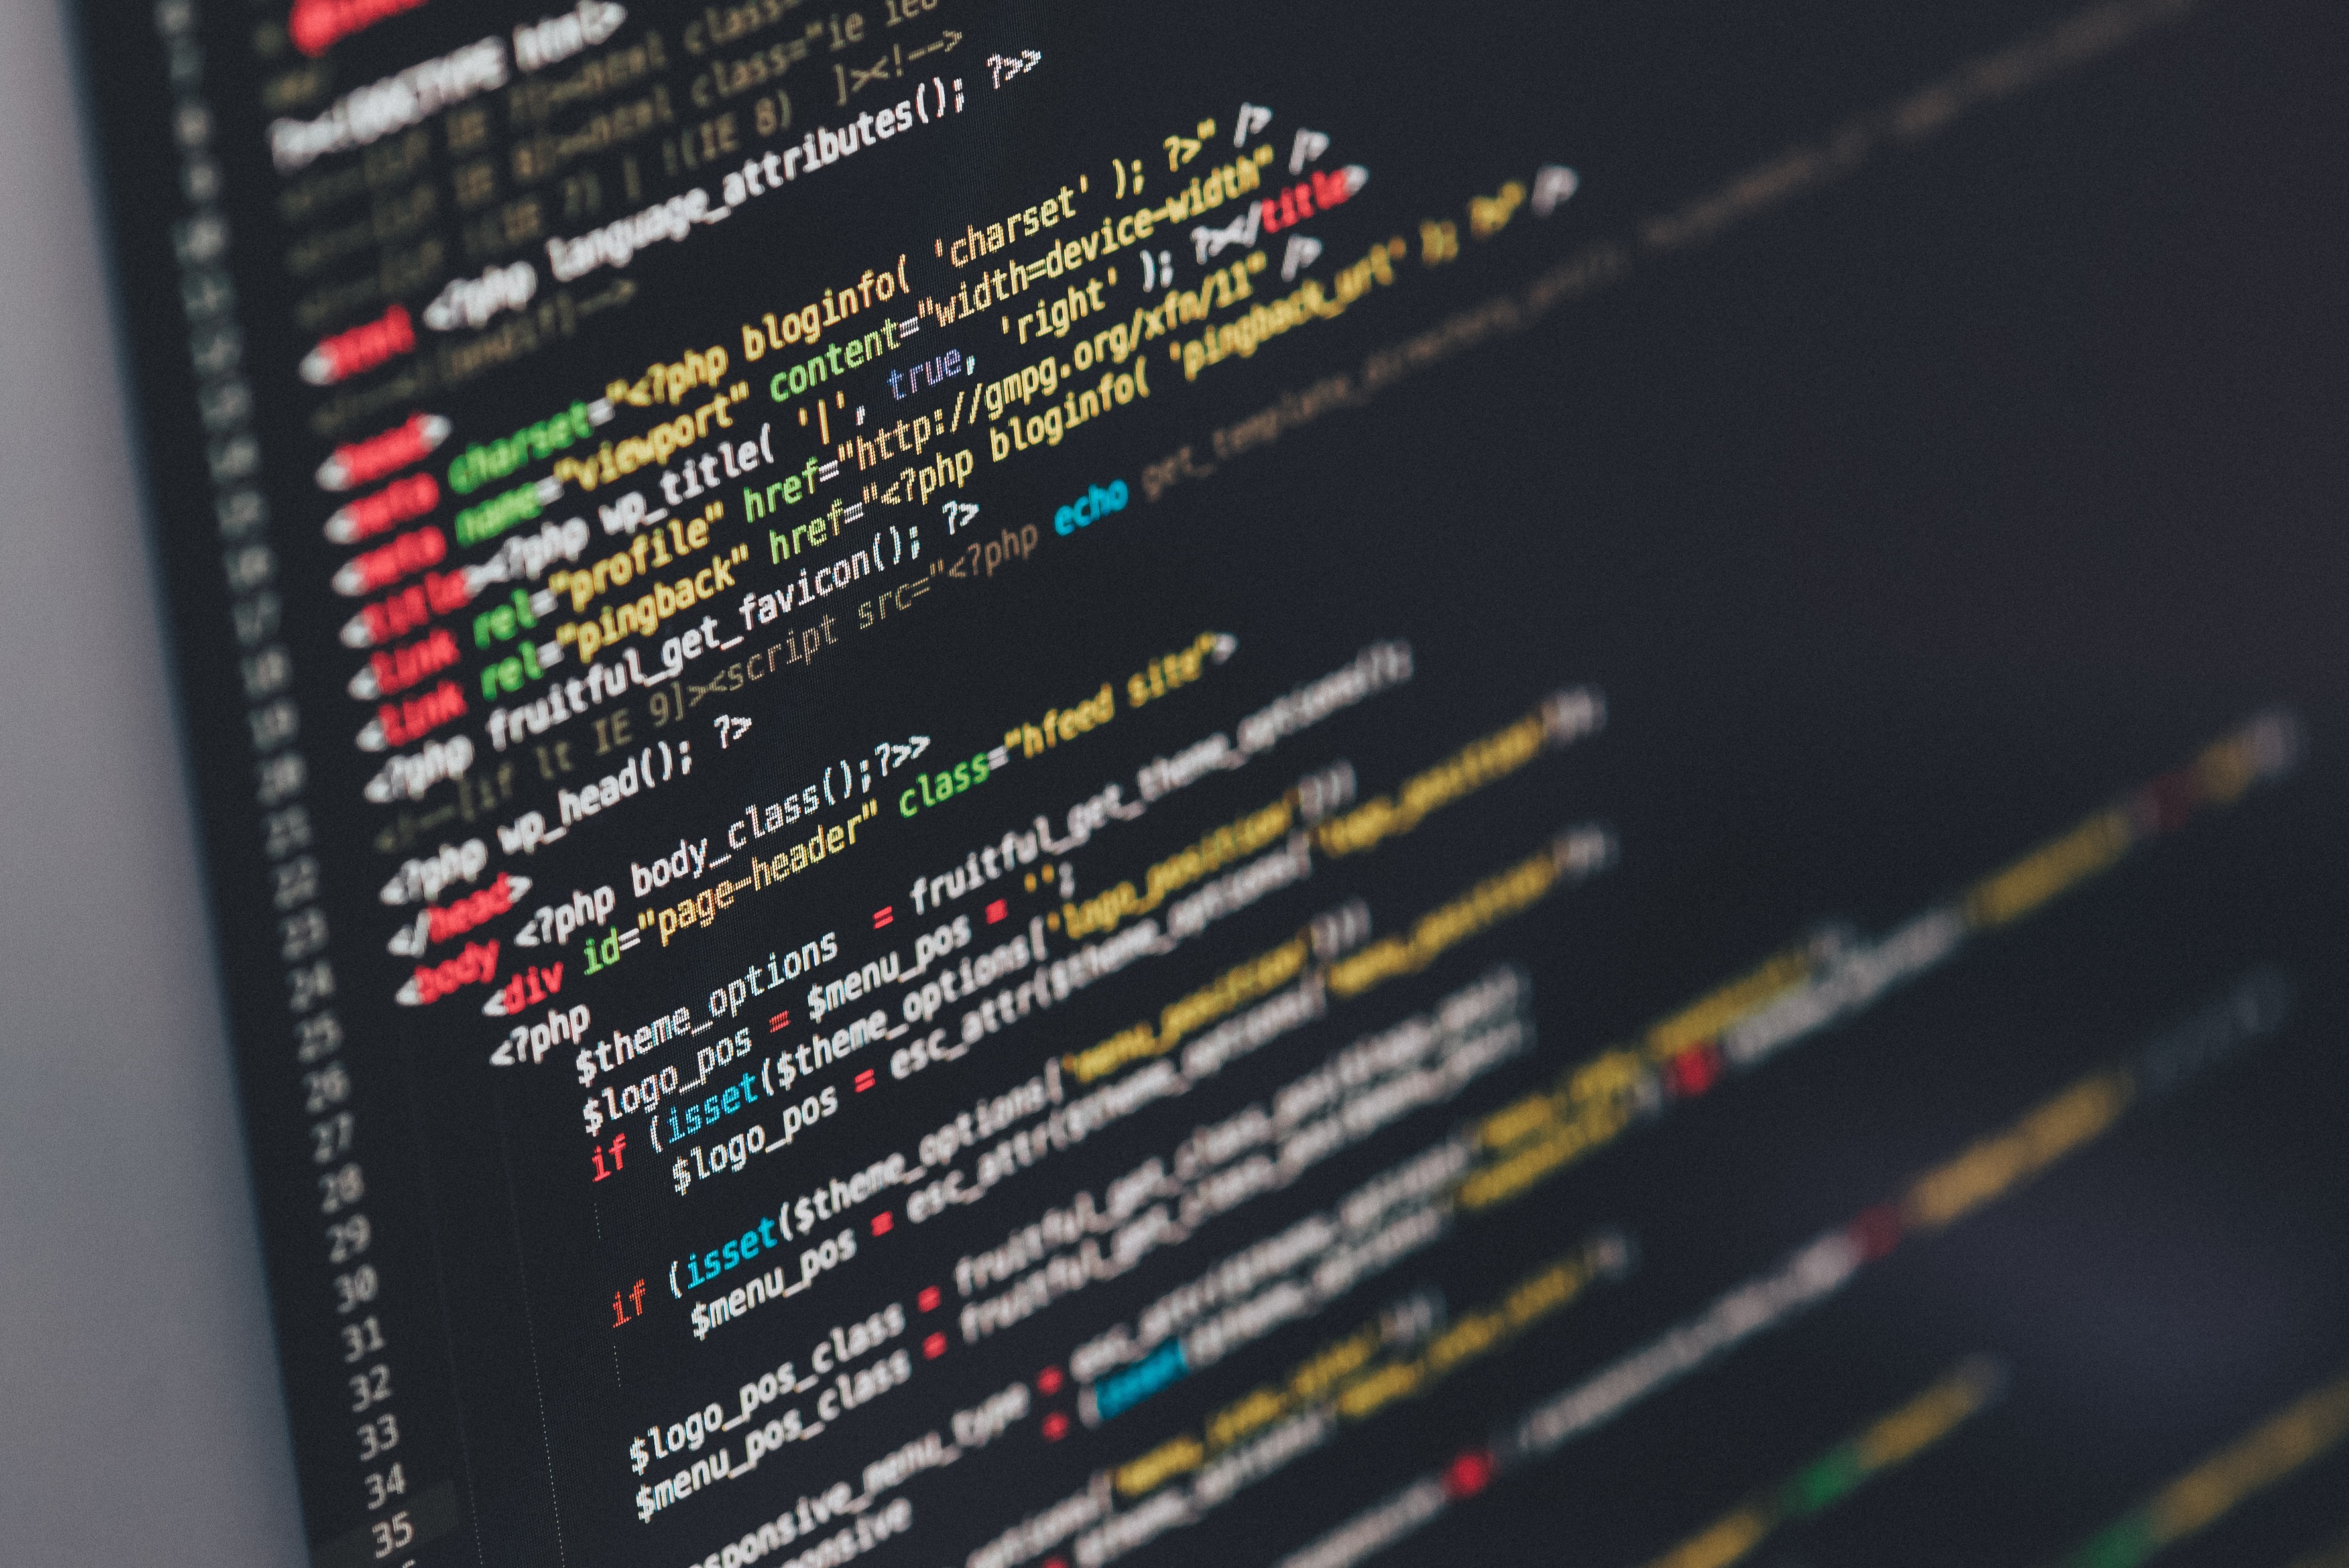
code, code editor, coding, computer, data, developing, development, ethernet, html, programmer, programming, screen, software, technology, work